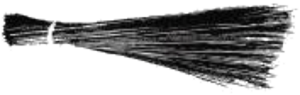
Le Aam Aadmi Party ou AAP est un parti politique indien. Le parti est fondé en 2012 à la suite de divergences au sein du mouvement anti-corruption de 2011 dont le leader Anna Hazare refuse l'entrée en politique.
L'Inde dispose d'un système multipartite qui s'articule autour de quelques grands partis nationaux et une multitude de partis régionaux plus petits.